Eukaryote hybrid genome

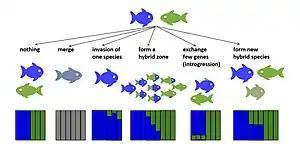
Potential evolutionary outcomes of hybridization. While most hybridization events are evolutionary dead ends, hybridization may also lead to speciation reversal where two taxa merge into one or form a hybrid zone between parapatric taxa. Alternatively, only one species may disappear through genetic swamping if introgression is highly asymmetrical. When one or few heterospecific alleles are advantageous these can also introgress into one of the parent species’ genomes through repeated backcrossing. Hybrids may also form novel lineages that are reproductively isolated from both parent taxa. The coloured fractions of the bars in the bar plots below show the relative proportion of the genome belonging to the blue and green parental lineages respectively. The grey bars represent a speciation reversal where differences are selected against. Finally, if hybridization leads to unfit offspring, it may reduce the fitness of the involved parental taxa due to wasted reproductive effort and may increase extinction risks for these.

There are several potential evolutionary outcomes of hybridization. If early generation hybrids are not viable or sterile, hybridization may reduce the reproductive success of the parent species. This could potentially lead to reinforcement, selection to strengthen premating isolation or if the species fail to evolve premating isolation, it could increase their extinction risk due to wasted reproductive effort. If the fitness of early generation hybrids is non-zero and that of some later generation hybrids is as high or even higher than the fitness of one or both parent taxa, hybrids may displace the parent taxa and the hybridizing taxa may fuse (speciation reversal). If the fitness of early generation hybrids is reduced but non-zero, hybrid zones may emerge in the contact zone of the taxa. If hybrids are fertile, hybridization may contribute novel variation through rare hybrids backcrossing with parental species. Such introgressive hybridization may enable neutral or selectively beneficial alleles to be transferred across species boundaries even in species pairs that remain distinct despite occasional gene flow. Hybrid fitness may vary with divergence time between the hybridizing taxa. This pattern has been shown for a variety of taxa including "Drosophila", birds and fish. Hybrid fitness may also differ with cross direction, between first generation and later generation hybrids, and among individuals within generations of the same cross-type. In some cases hybrids may evolve into new hybrid species with reproductive isolation to both parent taxa. Below is described the evolutionary outcomes of hybridisation that result in persistent hybrid genomes.